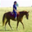
Label: horse